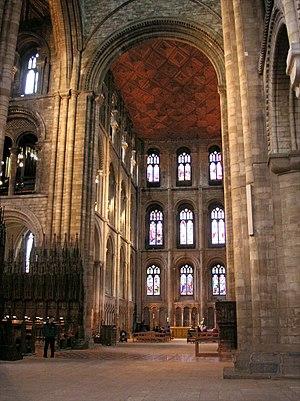
La cathédrale de Peterborough est une ancienne abbatiale devenue en 1540 après la dissolution des monastères une cathédrale anglicane et le siège de l'évêché de Peterborough. Elle est dédiée à saint Pierre, saint Paul et saint André.